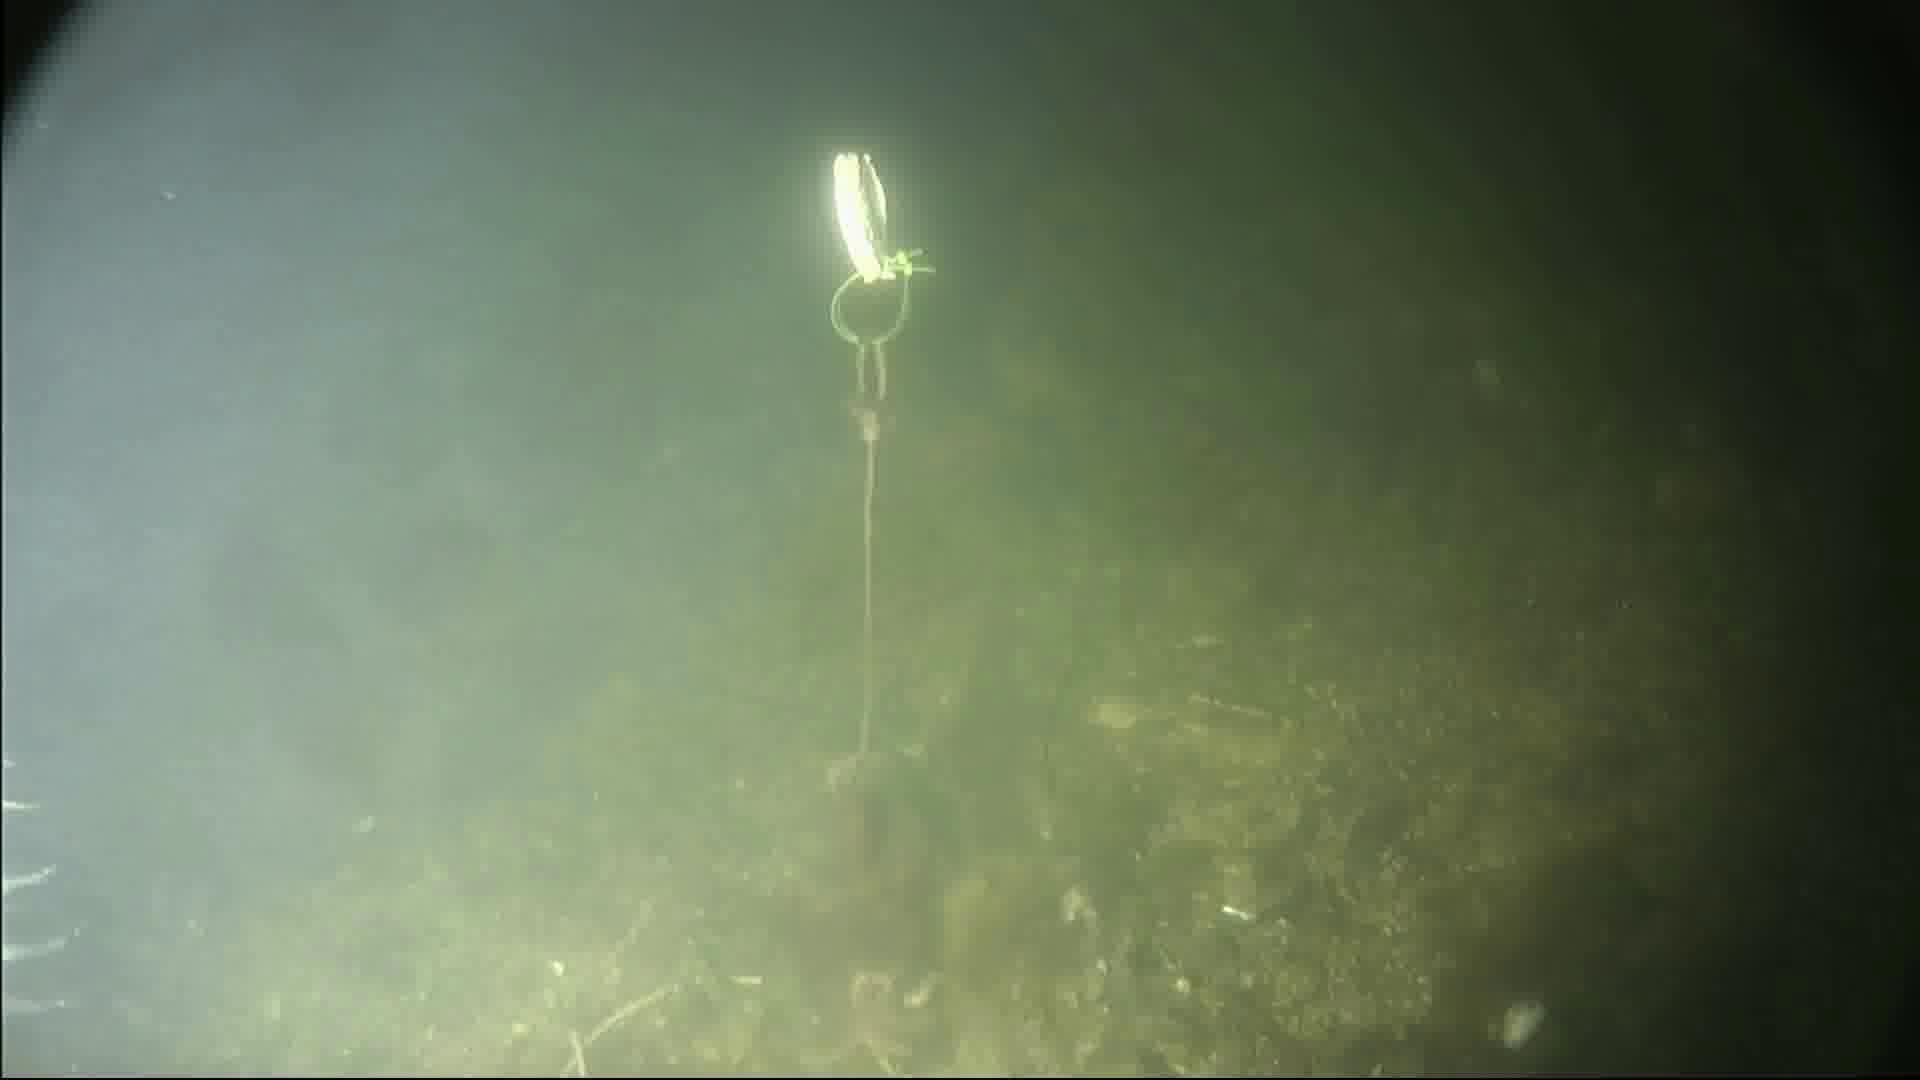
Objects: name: starfish
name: crab
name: small_fish